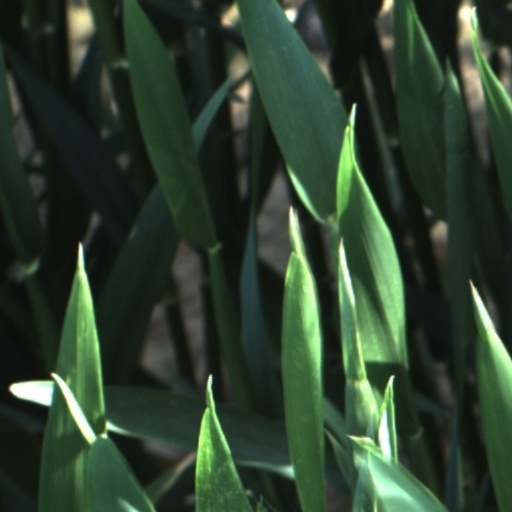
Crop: wheat